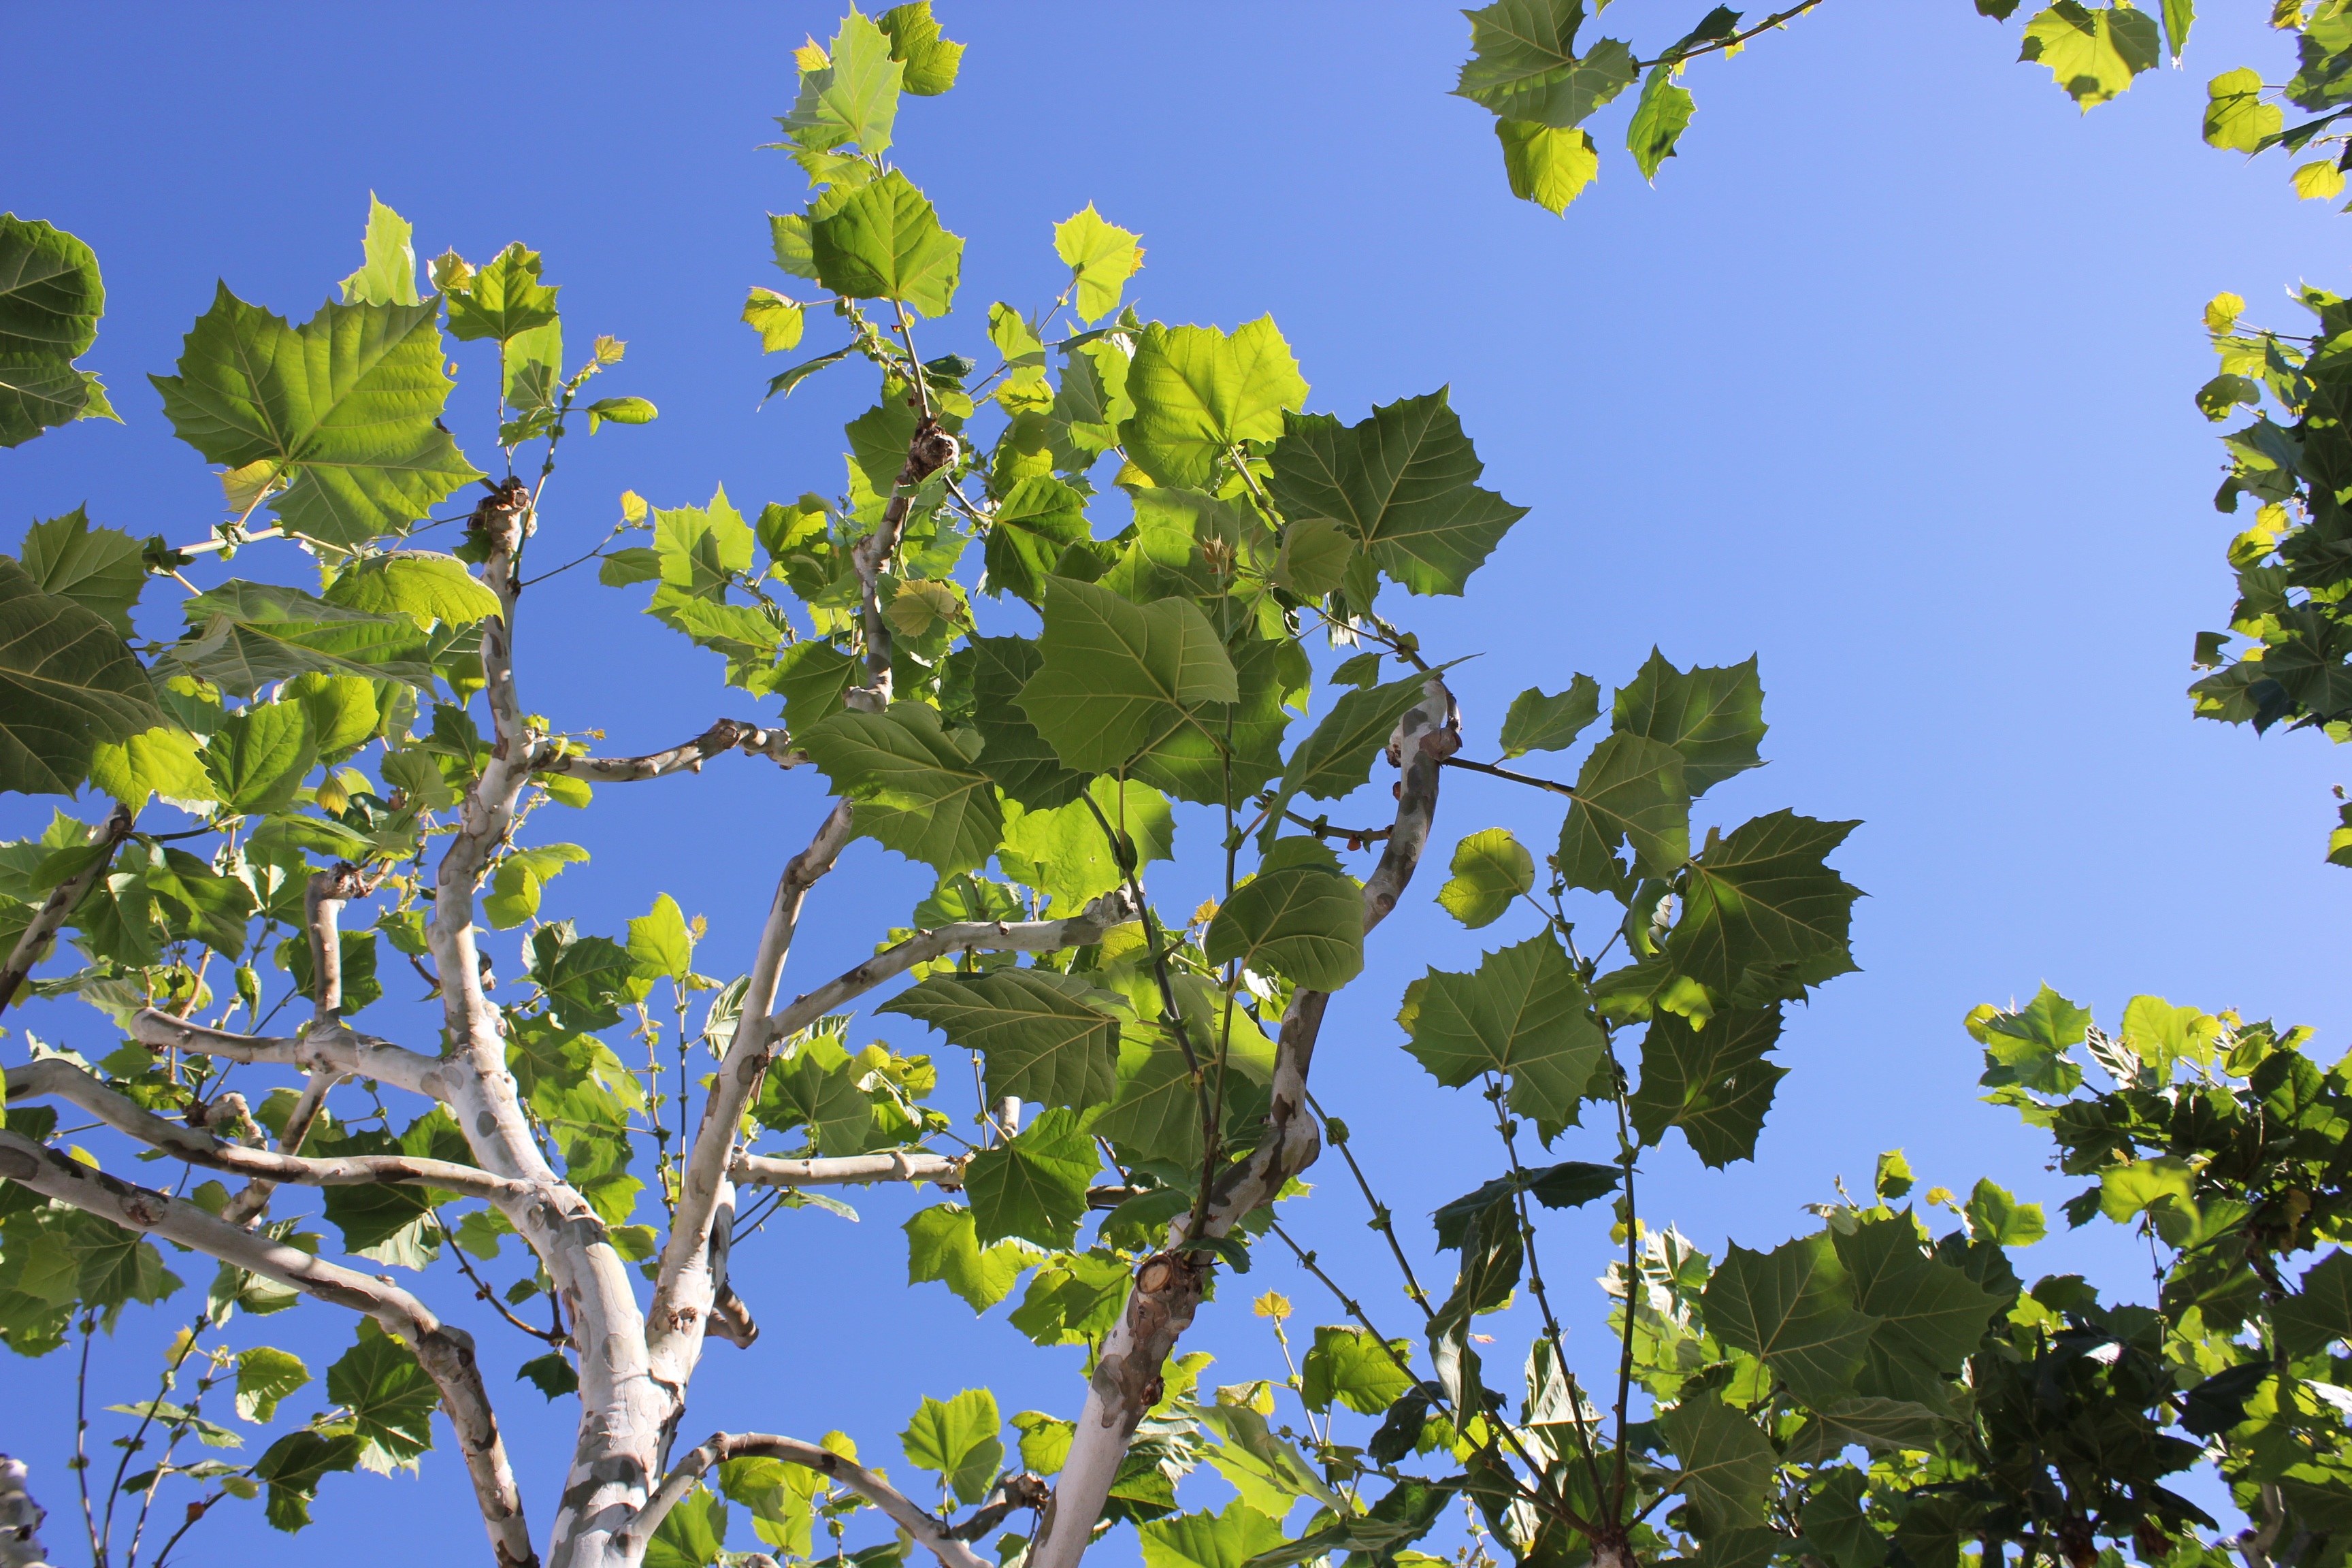
tree, nature, branch, blossom, plant, sky, sunlight, leaf, flower, green, produce, autumn, botany, flora, maple, blue sky, leaves, shrub, green leaves, flowering plant, woody plant, land plant, plane tree family